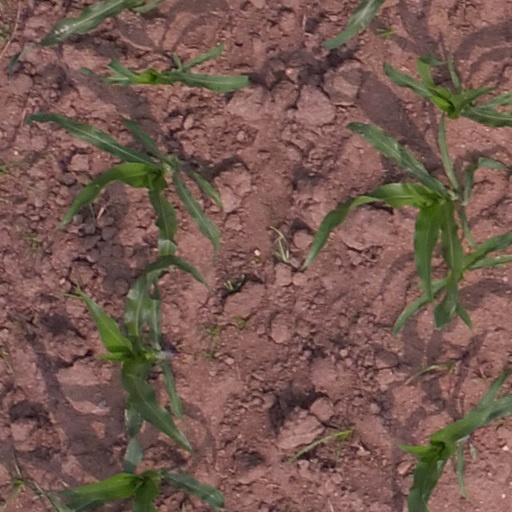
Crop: maize; corn